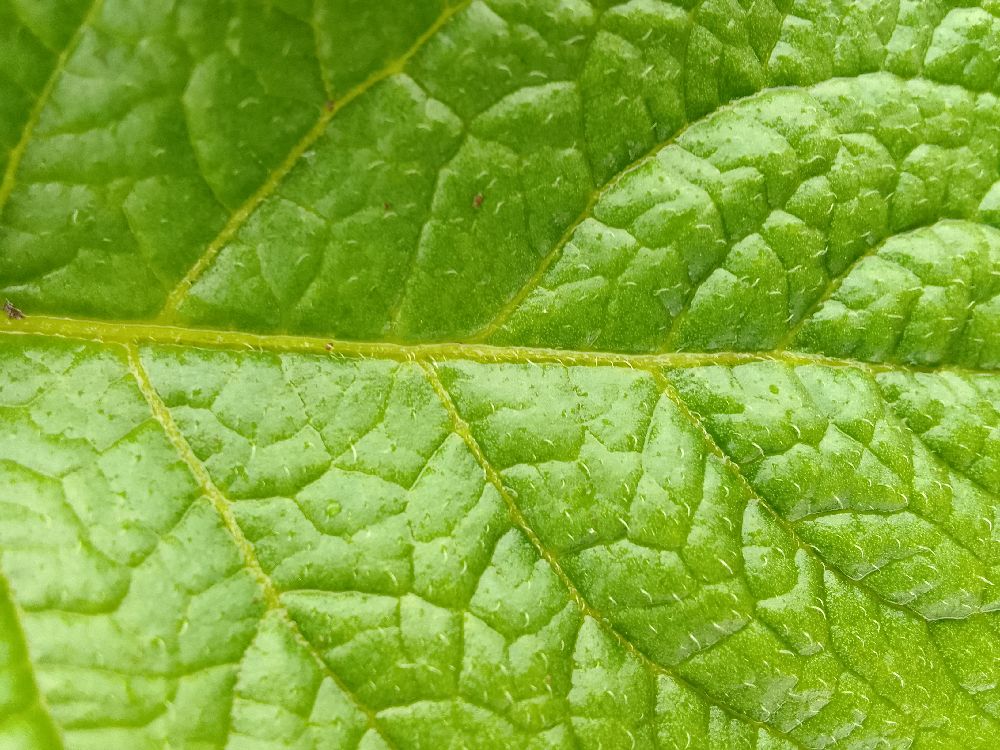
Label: Healthy